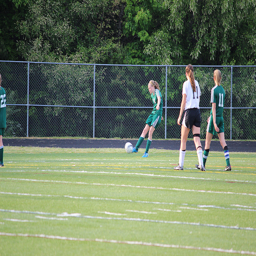
A group of various young women playing soccer.
A group of young women kicking around a soccer ball.
Two soccer teams playing a game on the field.
A group of girls on a field playing soccer.
Three girls in uniforms engage in a soccer game on a field.